R. Farnum House

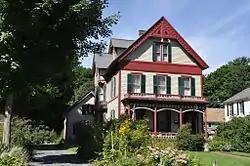

The R. Farnum House is an historic house located at 22 Oak Street, in Uxbridge, Massachusetts. This story wood-frame house was built c. 1875–80, and is a well-preserved local example of Gothic Revival styling. It has an elaborately decorated front porch, and bargeboard decoration and a pierced apron in the main gable end. The gable details are repeated in gable ends on the north side of the house. Nothing is known about R. Farnum, who was probably from the locally numerous Farnums who settled the area in the 18th century.